Question: Please indicate a possible affordance area of the sit_on_chair that can be used for sitting
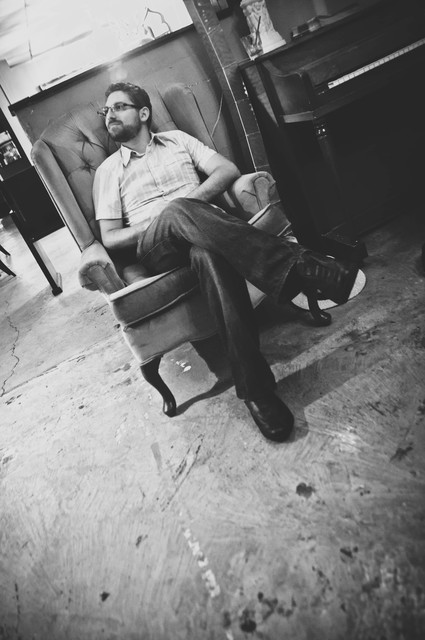
Answer: [103.575, 201.173, 242.207, 284.56]